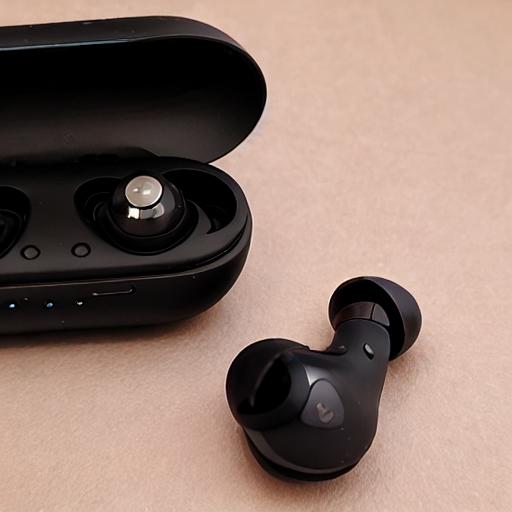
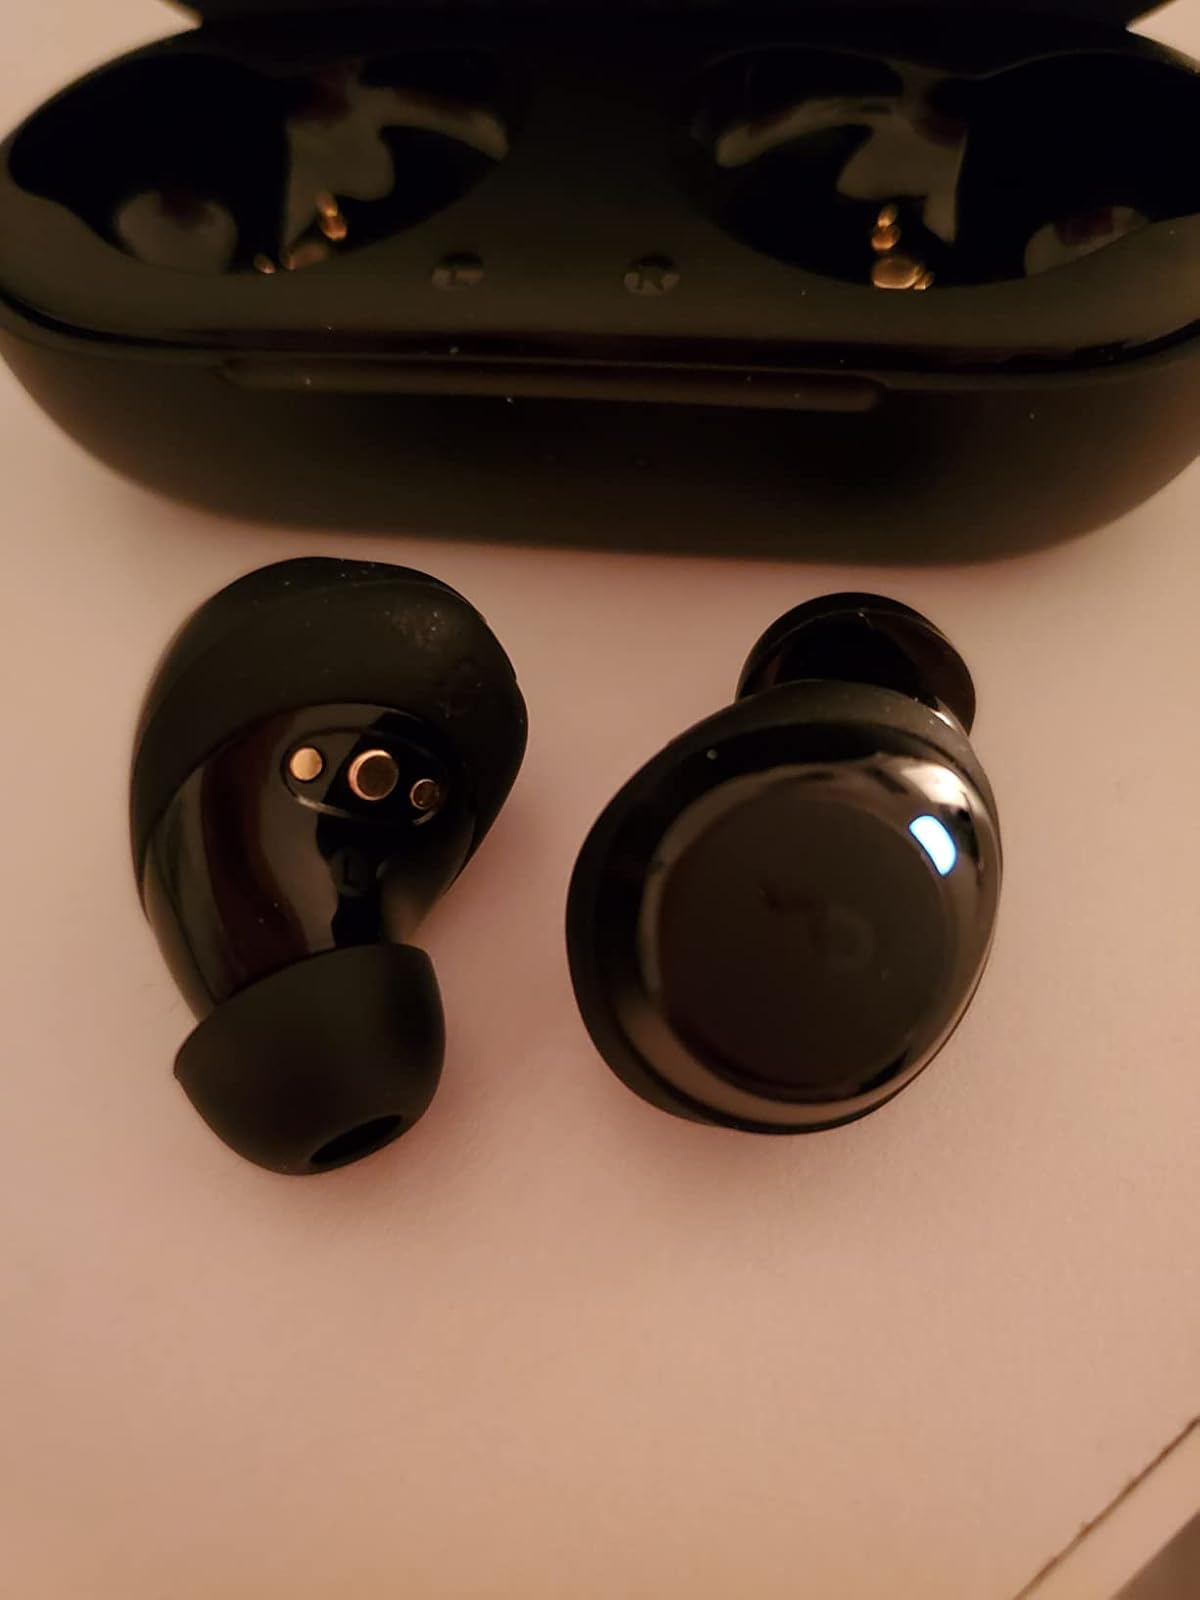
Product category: earbuds
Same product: no